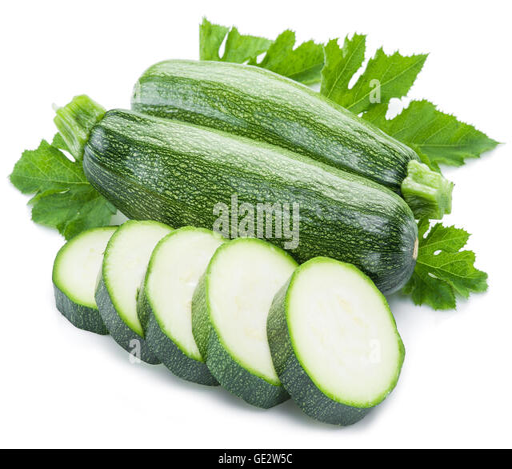
zucchini with slices on a white background